Pauline Neville-Jones, Baroness Neville-Jones

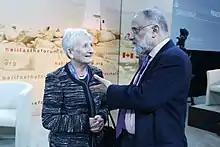
Neville-Jones and Ahmed Rashid at the Halifax International Security Forum 2012

On 9 May 2011, Neville-Jones left her post as Minister of State for Security and Counter-Terrorism in the Home Office at her own request.